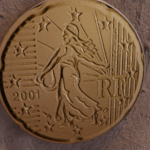
Coin value: 20cents
Country: fr
Edition: standard